2025 Norwegian Football Cup

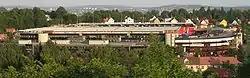
Ullevaal Stadion, Oslo - venue for the Norwegian Cup final

The 2025 Norwegian Football Cup is the 119th season of the Norwegian annual knock-out football tournament. It started on 26 March 2025. The final will be played on 6 December 2025. The winners will be qualified for the 2026–27 Europa League play-off round.